Ēḻarappaḷḷikaḷ

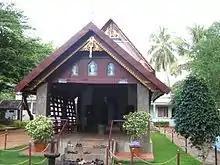
Thiruvithamcode Thomayar Kovil (Arappally)

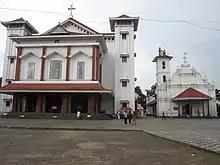
Malayattoor Church

Our Lady of Purification Church also known as the Port Kollam Church is a historic Roman Catholic church near Kollam Port in Kollam district of Kerala. According to ecclesiastical tradition the church was established by Thomas the Apostle in 52 CE along with six other churches in Kerala and these churches together are called Ēḻarappaḷḷikaḷ. The church follows Latin Rite and is in the Roman Catholic Diocese of Quilon.